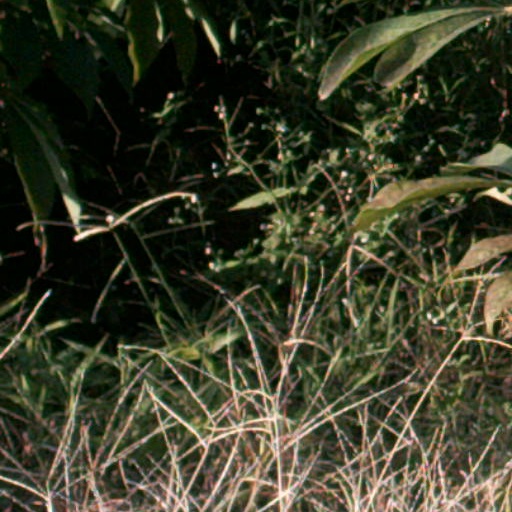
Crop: cassava